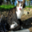
Label: cat